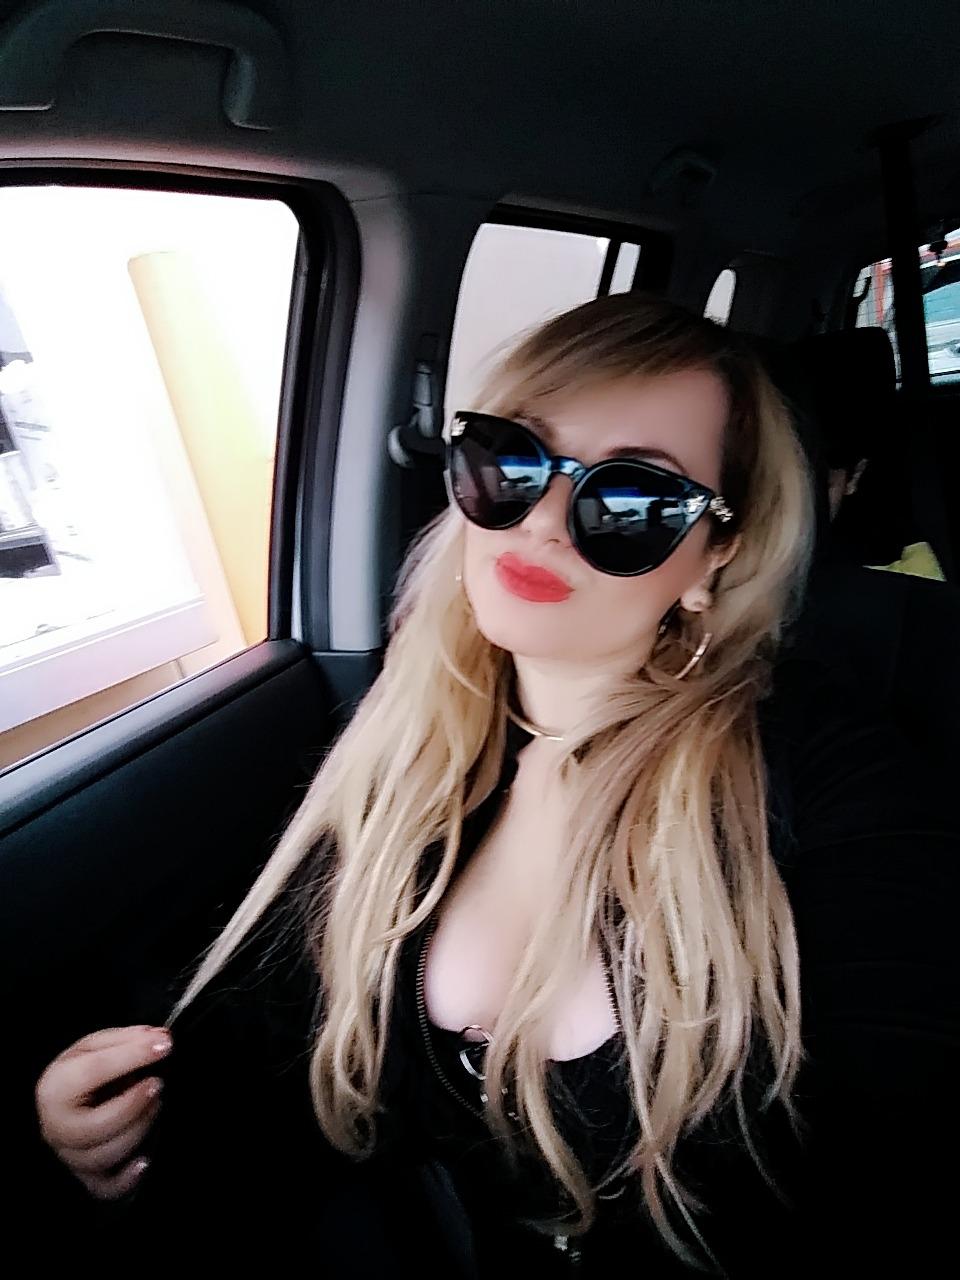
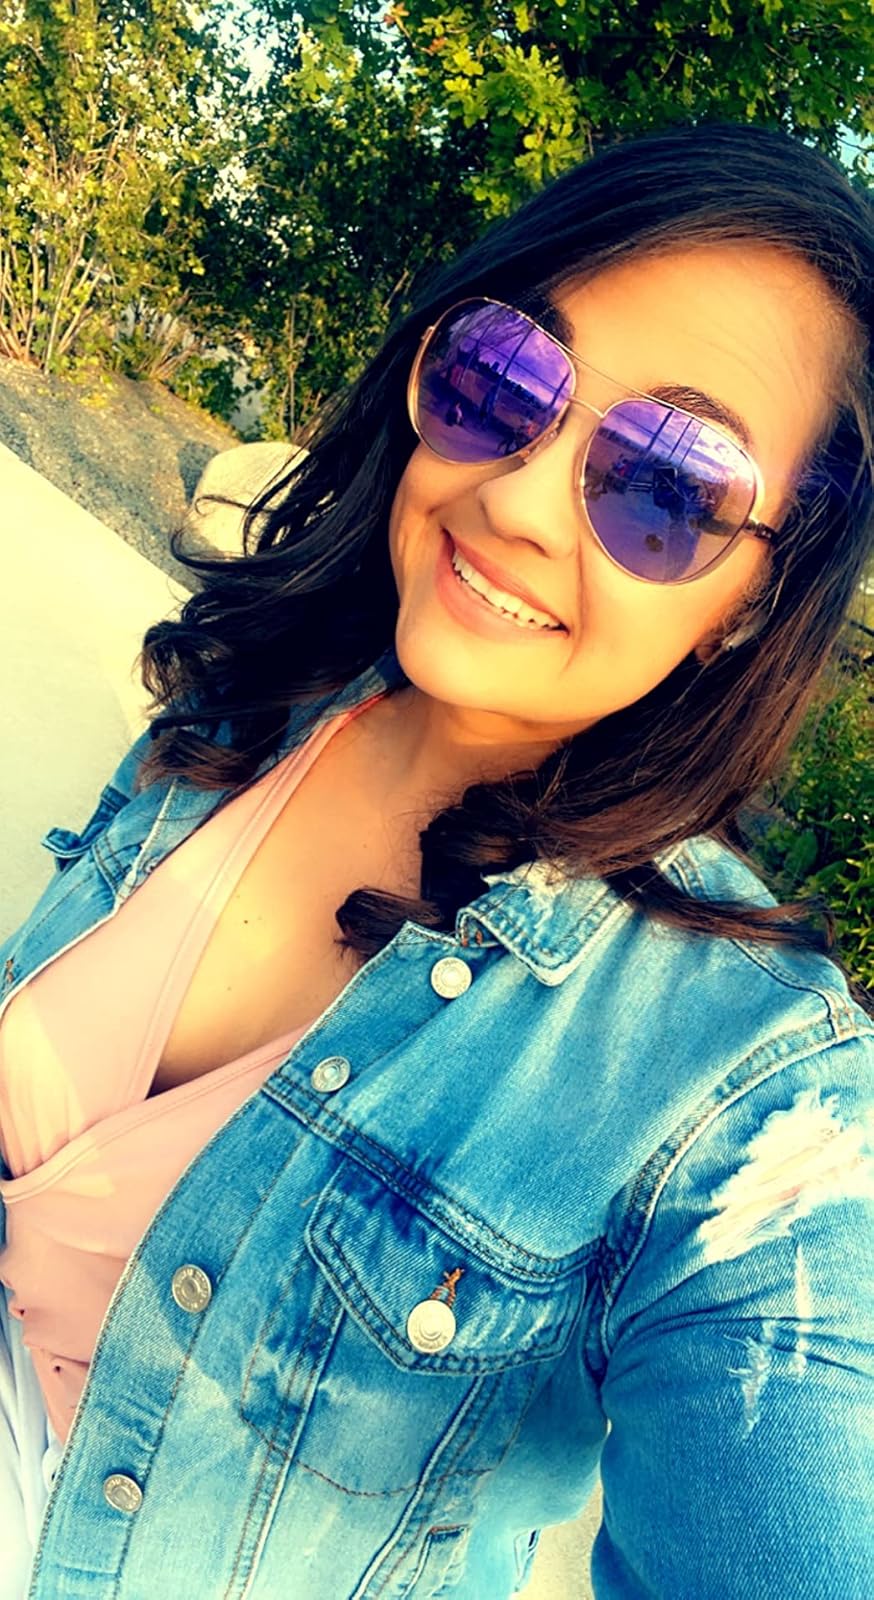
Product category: accessories_sunglasses
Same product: no